Knockouts Knockdown (2021)

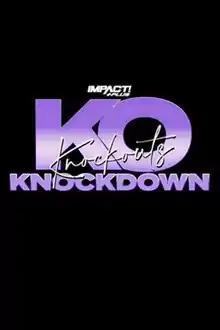
Promotional poster

The 2021 Knockouts Knockdown was a professional wrestling event produced by Impact Wrestling. It was taped on September 17, 2021, at Skyway Studios in Nashville, Tennessee, and aired on October 9, 2021, on Impact Plus and YouTube. It was the sixth event in the Knockouts Knockdown chronology, the first event to be held since 2017, and the first to be held since the discontinuation of Impact's One Night Only series in 2019.